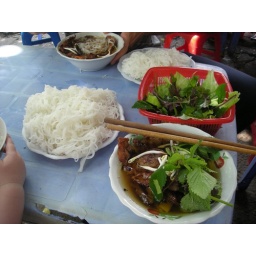
BBQ minced pork balls and pork trimmings in a vinegary fish sauce with herb salad and cold noodles. um um!